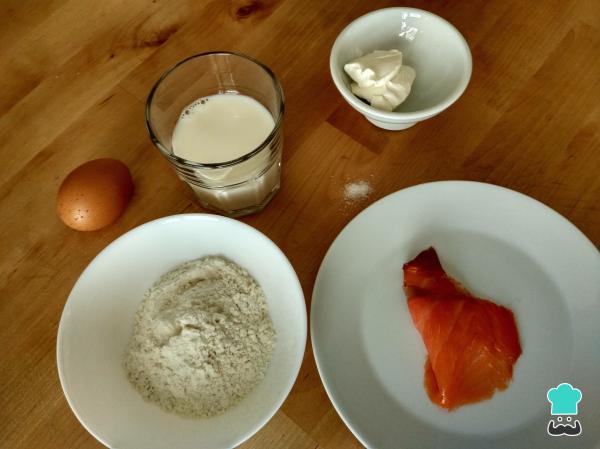
Reunimos todos los ingredientes para preparar los crepes salados de salmón.